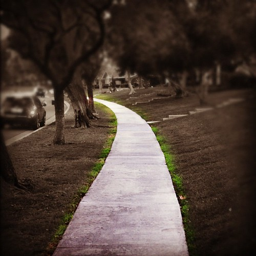
success is a road we travel alone ; never lose focus of your path .